Legs Diamond

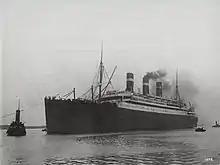
The liner , on which Diamond voyaged to Europe in 1930

On August 23, 1930, Diamond, under the false name John Nolan, boarded the ocean liner , bound for Europe. The New York City Police Department (NYPD) suspected that he might have left the U.S. aboard or , but he was not found on either ship when they reached Europe. The NYPD then sent a wireless telegraph message to the crew of "Belgenland", who replied that a man similar to Diamond's description was among the passengers. Diamond spent much of the voyage in the ship's smoking room playing poker; one report claimed that he won thousands of dollars in this game. "Belgenland"s officers, however, refuted this, saying his winnings were small.